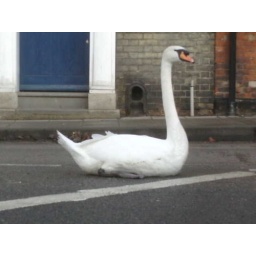
The swan in the middle of a busy road